Norton–Burnham House

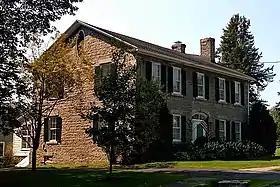
Norton-Burnham House, birthplace of Daniel Burnham

The Norton–Burnham House, (also known as the Chester Norton House; Daniel Hudson Burnham Birthplace) is a historic house located at 7185 NY 3 in Henderson, Jefferson County, New York.